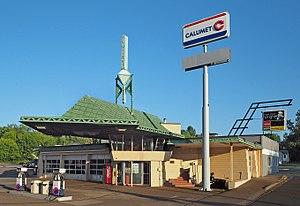
Fond du Lac est une réserve indienne américaine située dans le Minnesota, habitée par la bande ojibwée de Fond du Lac.
La ville américaine de Cloquet est située dans le comté de Carlton, dans le nord-ouest du Minnesota, au bord de la rivière Saint Louis. Sa population s’élevait à 12 124 habitants lors du recensement de 2010, estimée à 12 111 habitants en 2016. Une partie de la ville est située dans la réserve indienne de Fond du Lac.